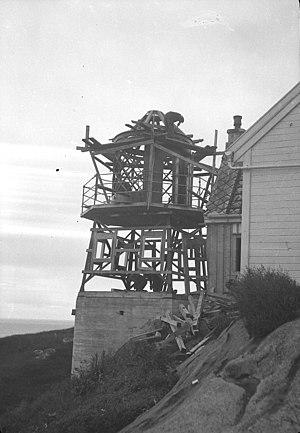
Le phare de Glåpen est un feu côtier situé sur l'île de Moskenesøya sur la commune de Moskenes, dans le comté de Nordland.